Sellou

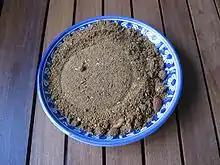

Sellou ( "səllu"), also called slilou or sfouf, is a dessert consumed in Morocco. It is made from a base of roasted flour mixed with butter, honey, almonds, sesame, and possibly other nuts and spices. It is one of the important dishes in Morocco during the holy month of Ramadan.